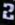
Number: 2